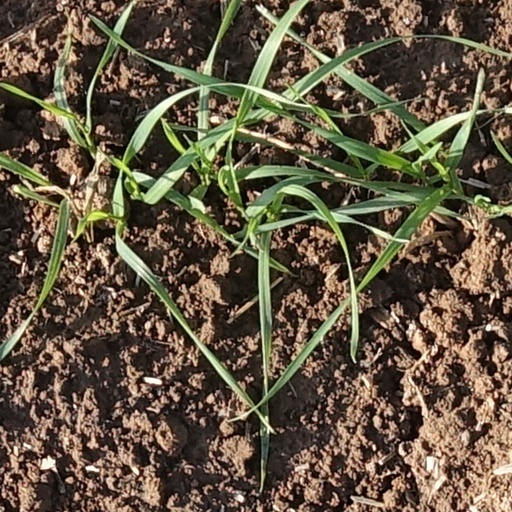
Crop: wheat